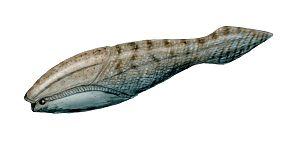
L'histoire évolutive des poissons a commencé il y a environ 530 millions d'années, durant l'explosion cambrienne. Les premiers poissons sont représentés par un groupe de petits vertébrés sans mâchoire, des poissons cuirassés appelés ostracodermes. Les lignées de poissons sans mâchoires ont pour la plupart disparus. Un clade existant, formé par les lamproies, peut se rapprocher des anciens pré-poissons à mâchoire. Les premières mâchoires sont apparues chez les placodermes. La diversité des vertébrés à mâchoire peut indiquer l'avantage évolutif d'une mâchoire articulée. Les scientifiques ignorent si l'avantage d'une mâchoire est une plus grande force de morsure, l'amélioration de la respiration ou une combinaison de facteurs. L'évolution des poissons n'est pas étudiée comme un événement unique car les poissons ne représentent pas un groupe monophylétique mais un paraphylétique.
Arandaspis est un genre éteint de poissons marins ayant vécu en Australie à l'Ordovicien il y a environ 480 à 460 Ma. C'est l'un des plus anciens poissons connus.